Backmasking

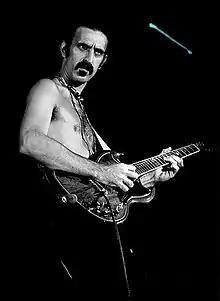
Frank Zappa used backmasking to avoid censorship.

Backmasking has been used to avoid censorship. On Frank Zappa's track "Hot Poop", from "We're Only in It for the Money" (1968), the released version contains at the end of its side "A" the backmasked message "Better look around before you say you don't care. / Shut your fucking mouth 'bout the length of my hair. / How would you survive / If you were alive / shitty little person?" This profanity-laced verse, originally from the song "Mother People", was censored by Verve Records, so Zappa edited the verse out, reversed it, and inserted it elsewhere in the album as "Hot Poop" (though even in the backward message the word "fucking" is censored). On the same album, a backwards message can also be heard in "Harry, You're a Beast" with Madge saying, "Don't come in me, in me" repeatedly before she starts crying. In at least one bootleg version of the album, these words are very clear.